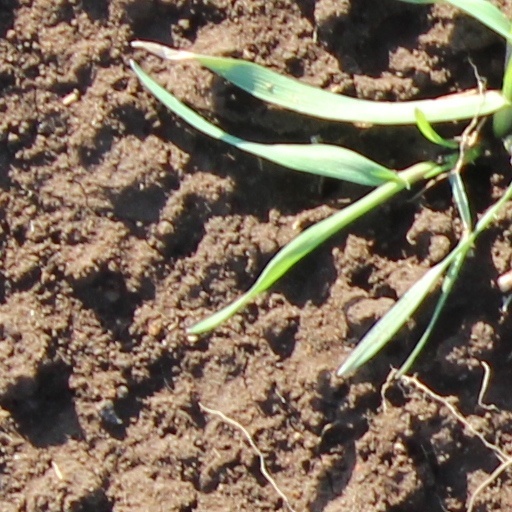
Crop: wheat